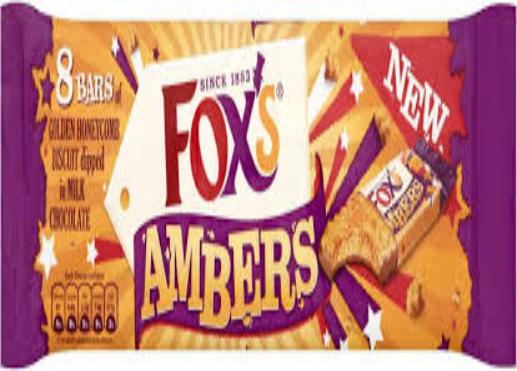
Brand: Fox's Biscuits
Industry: Food